United States Post Office (Michigan City, Indiana)

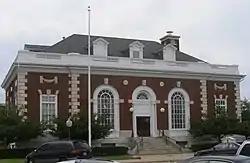
Michigan City Post Office, July 2010

Michigan City Post Office is a historic post office building located at Michigan City, LaPorte County, Indiana. It was designed by the Office of the Supervising Architect under James Knox Taylor and built in 1909. It is a one-story, Georgian Revival style brick and limestone building. It has a hipped roof behind a balustraded parapet and basement. A rear addition was built in 1926, and expanded in 1963. It housed a post office until 1973.